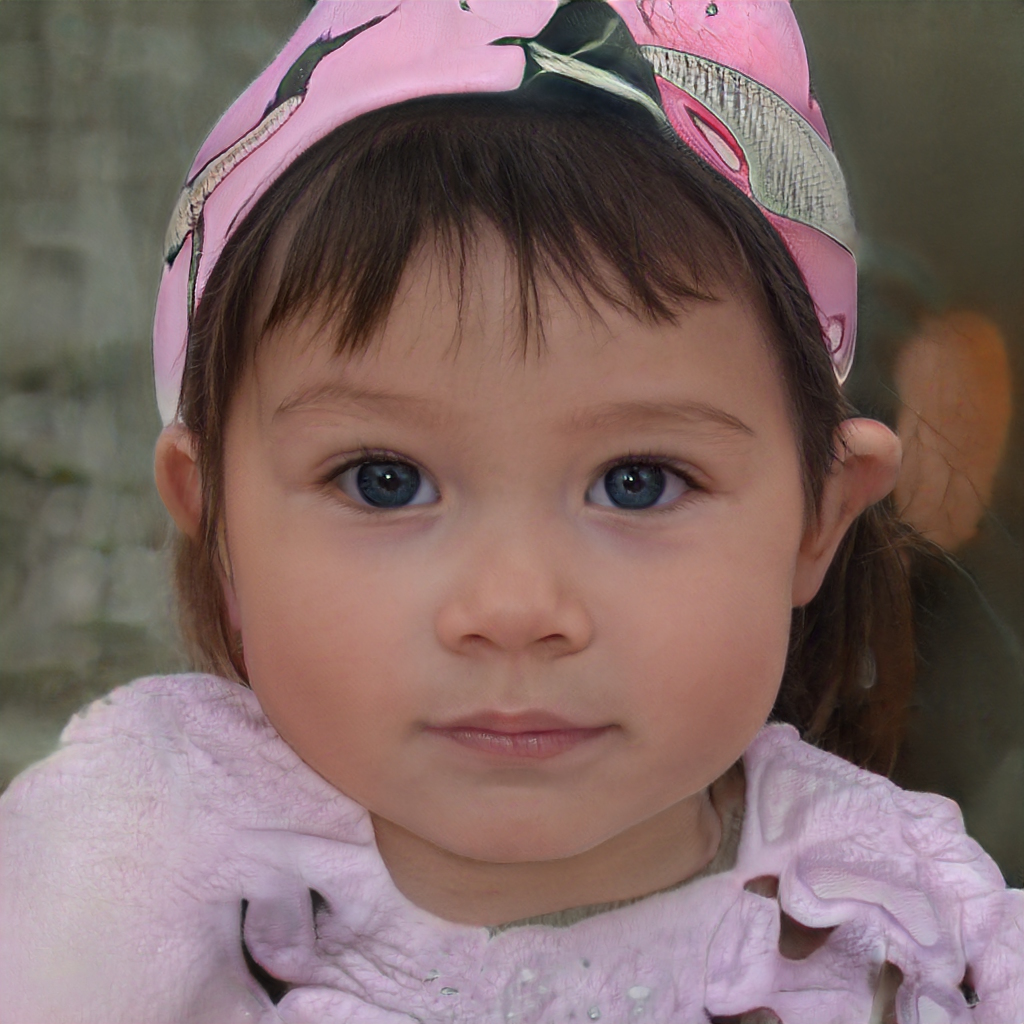
Label: Colored